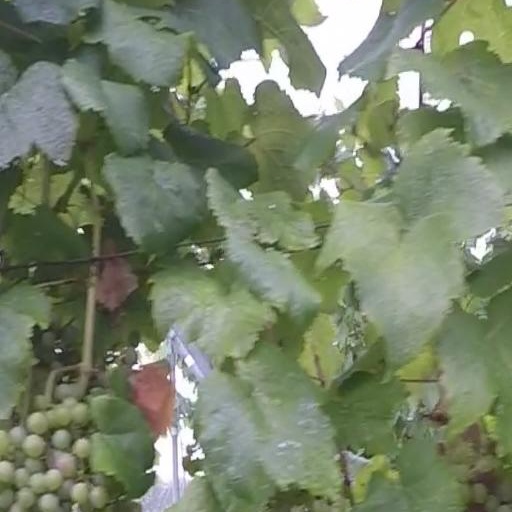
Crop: grape